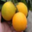
Label: orange